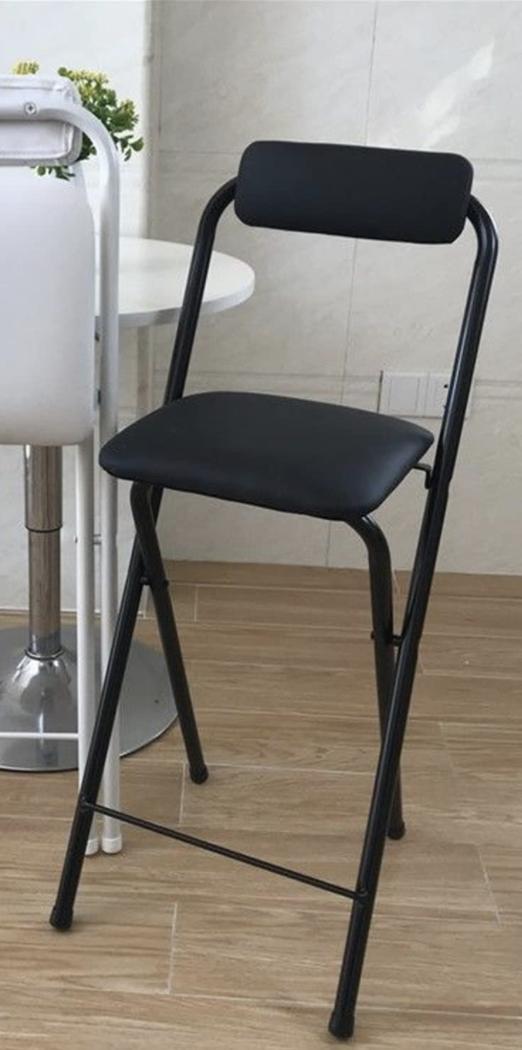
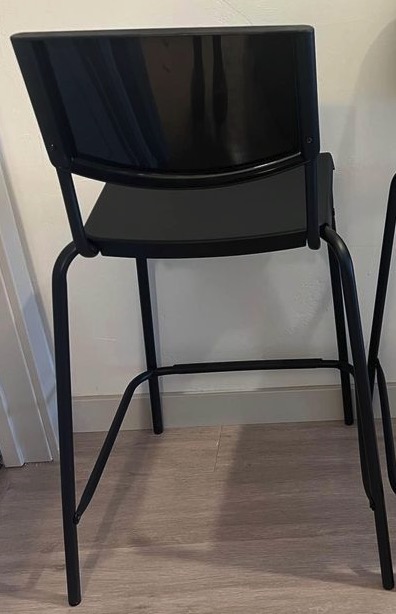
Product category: stool
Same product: no